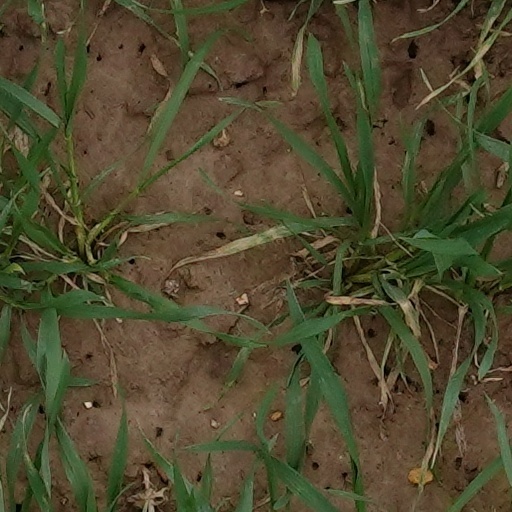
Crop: wheat